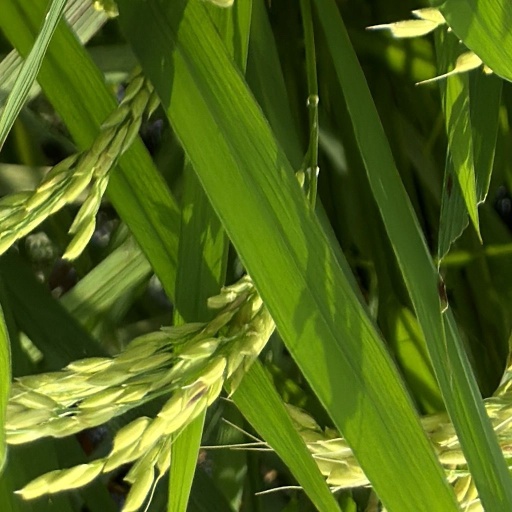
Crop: rice